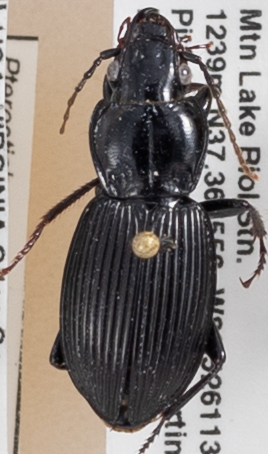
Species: Pterostichus coracinus
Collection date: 2018-08-28
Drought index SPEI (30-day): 1.69
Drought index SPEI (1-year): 0.8
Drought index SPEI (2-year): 0.8